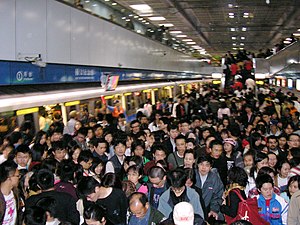
Systra / Historie
Masstransit i Taipei
SYSTRA SA er en international rådgivende ingeniørvirksomhed. Selskabet har hovedkontor i Paris, med afdelinger i Lyon og Bordeaux. Dertil kommer flere projektkontorer i Frankrig.